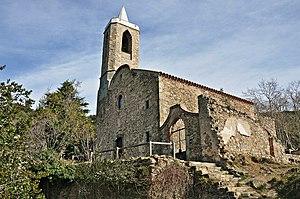
Hortsavinya est un hameau qui fait partie de la commune de Tordera en Catalogne. L'église paroissiale de Saint-Loup avec le presbytère et une auberge en forment le noyau principal.